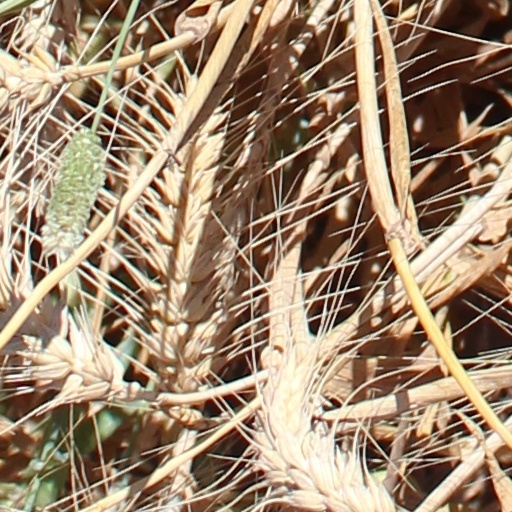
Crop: wheat